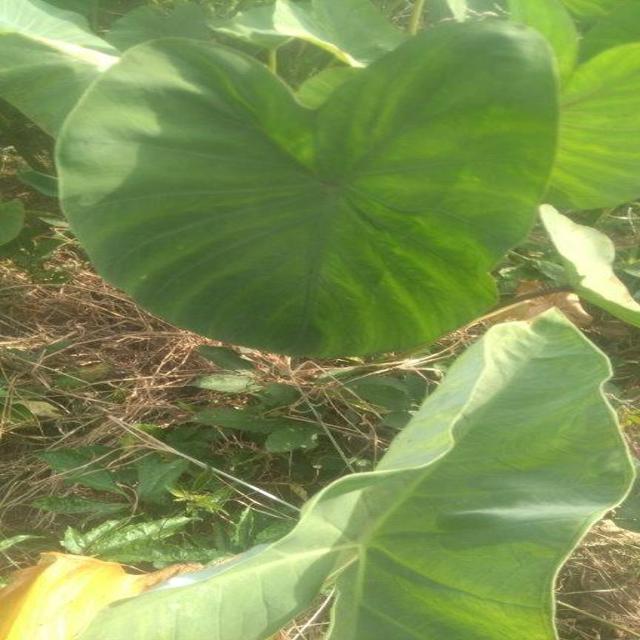
Label: Healthy